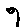
Label: 9